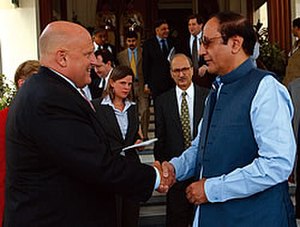
Pakistans premierministre / Pakistans premierministre fra 1947 til i dag
"Pakistans premierminister Urdu وزیر اعظم = Wazir-e- Azam, der betyder ""Øverste Minister"", er Pakistans regeringsleder.